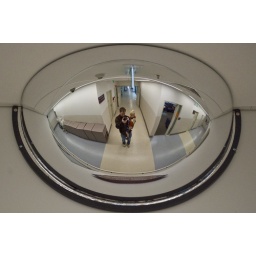
A fish eye mirror at a corridor junction in Mater Hospital, I let my son take this one :-)